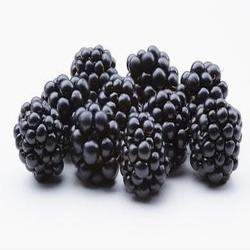
Label: Blackberry